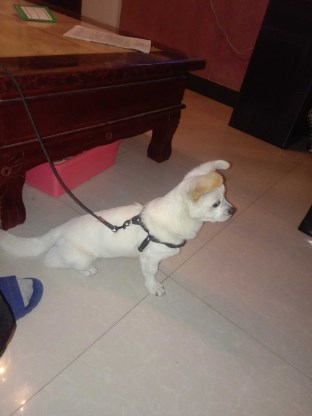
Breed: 3336-n000121-chinese_rural_dog